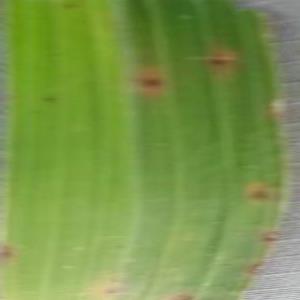
Disease: Brownspot